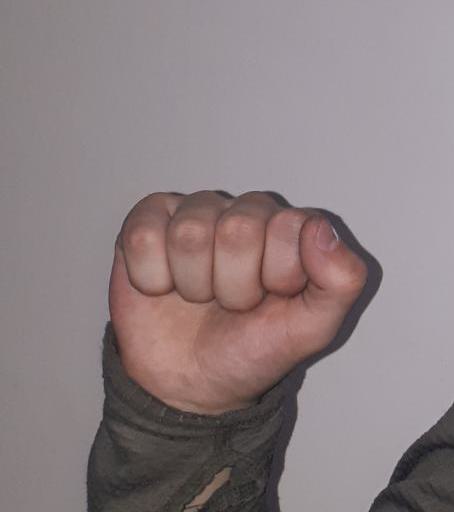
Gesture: fist